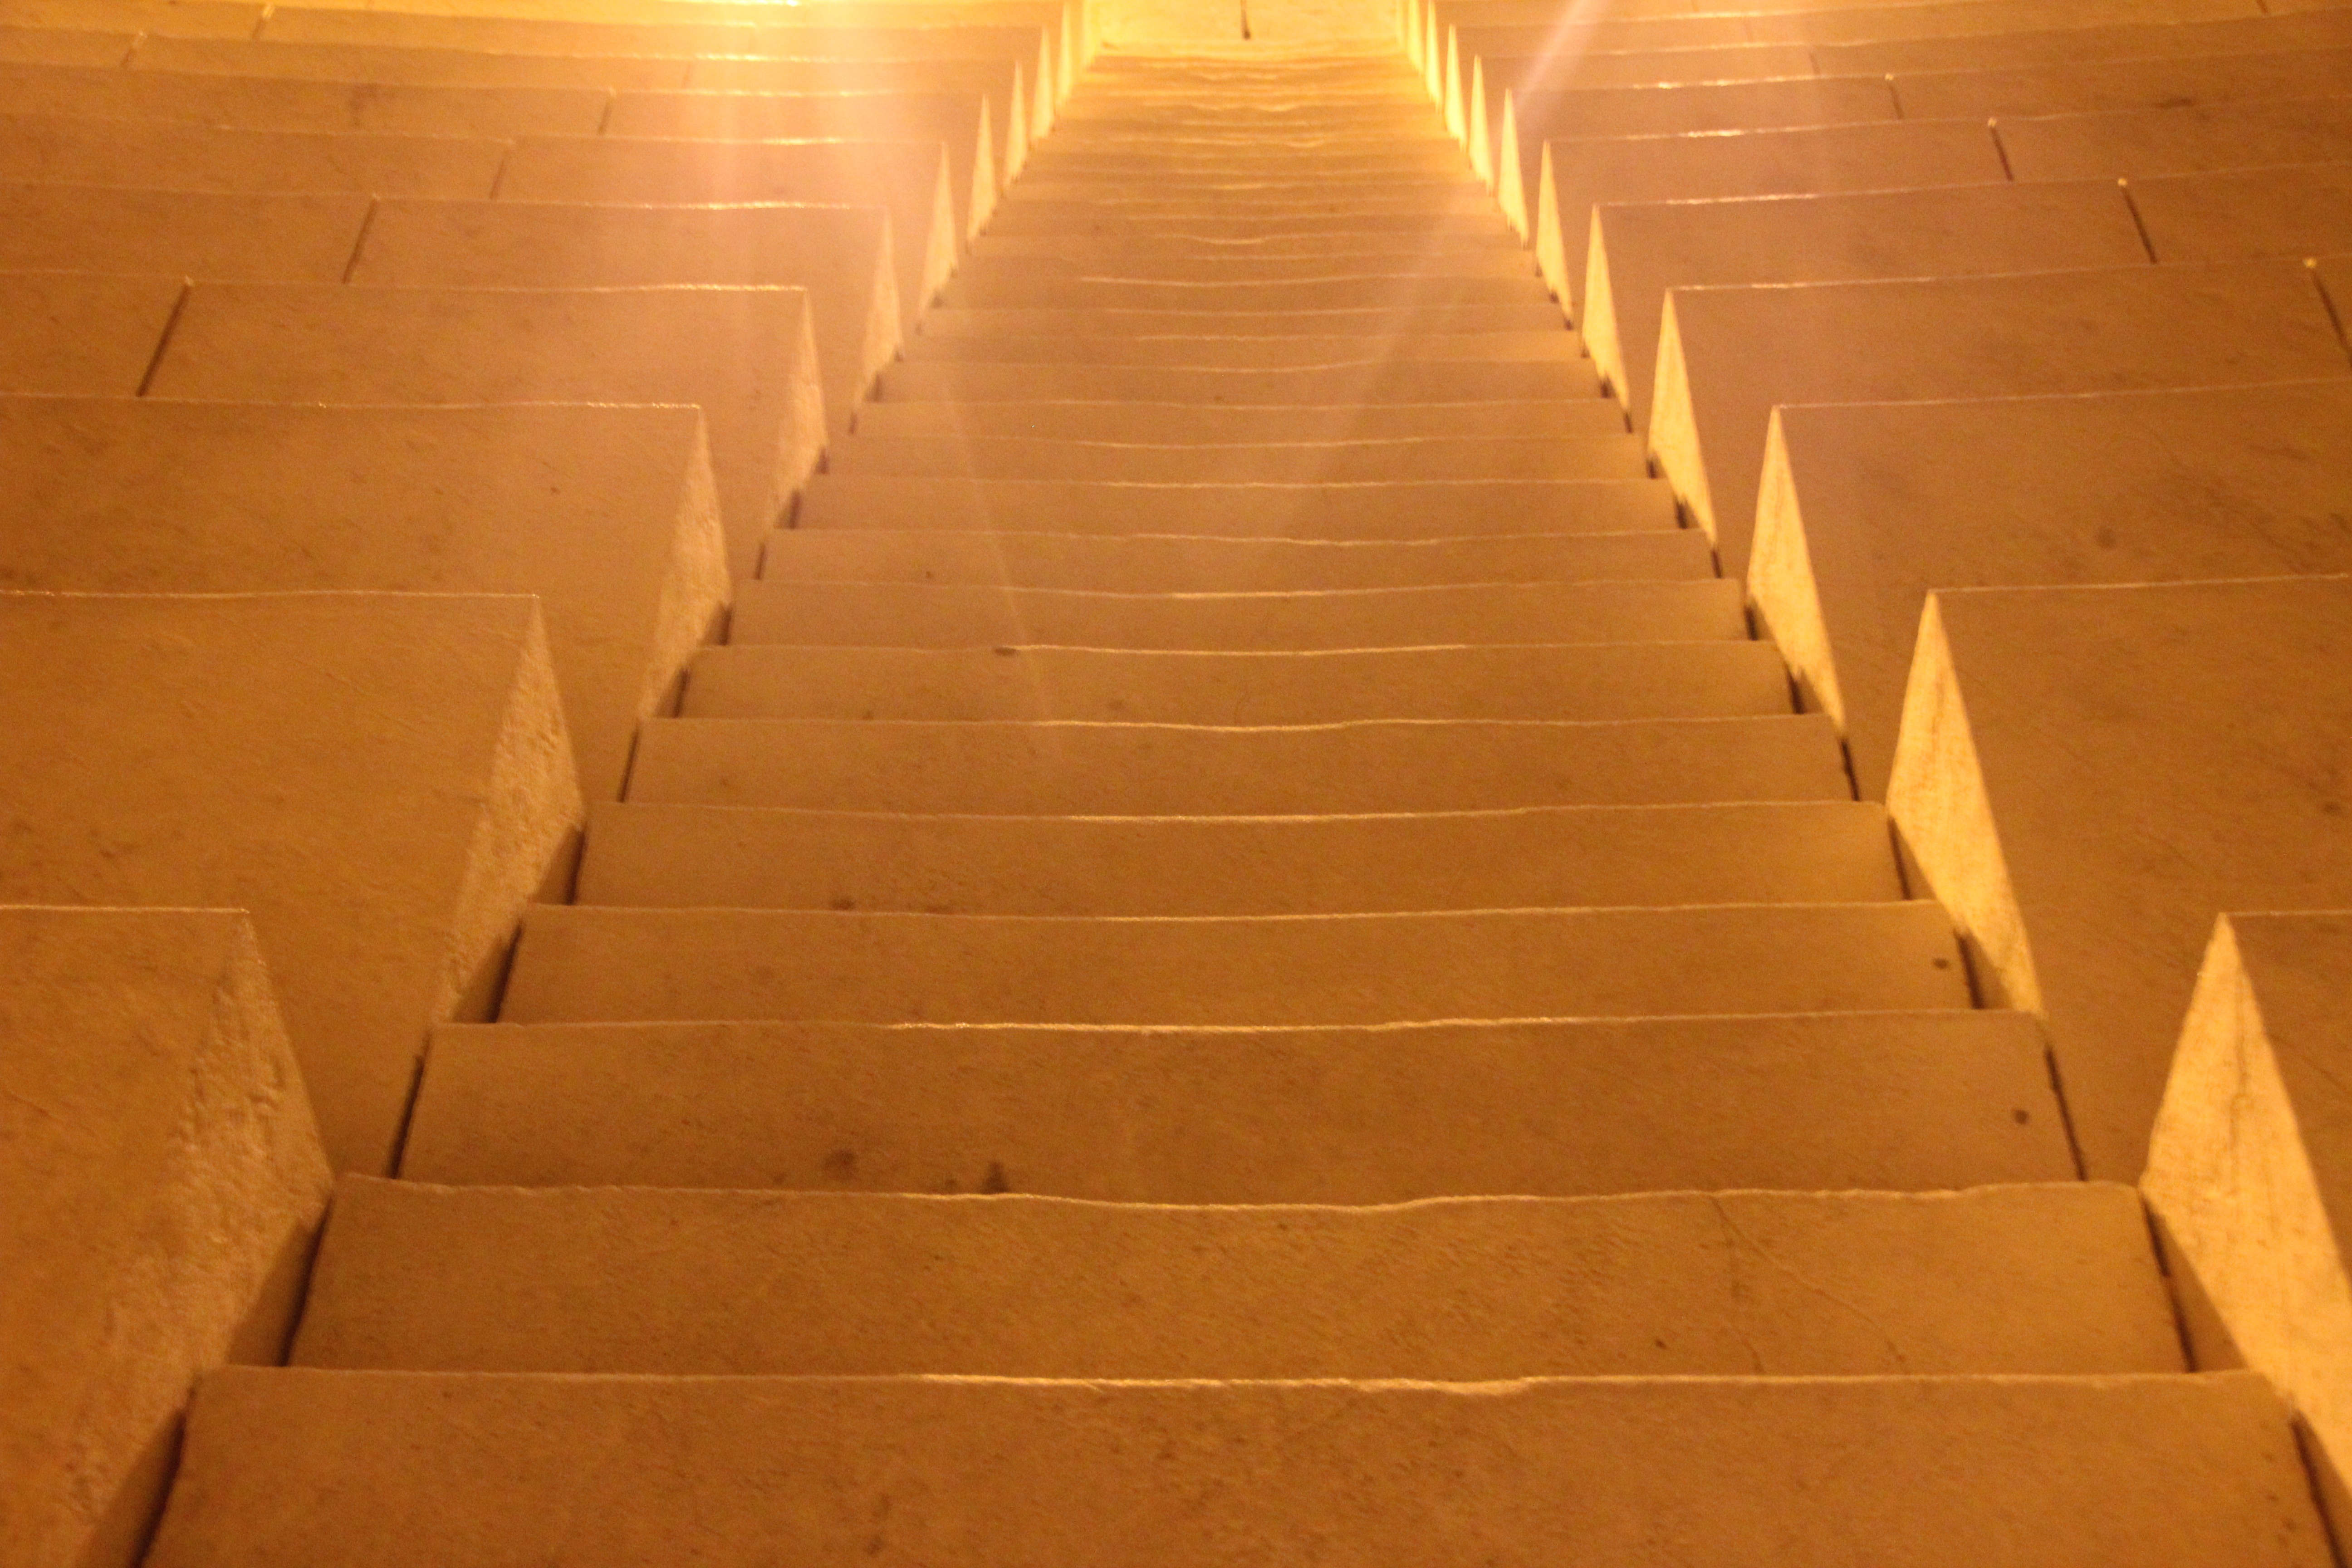
light, wood, sun, sunlight, floor, wall, ceiling, line, tile, yellow, brick, ray of light, temple, stairs, symmetry, shape, flooring